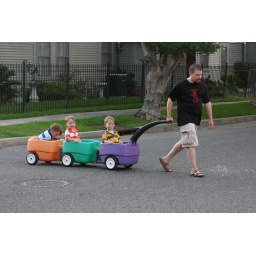
Daddy pulling the boys home in their wagon after a long day at the aquarium with Granny and Grandpa.